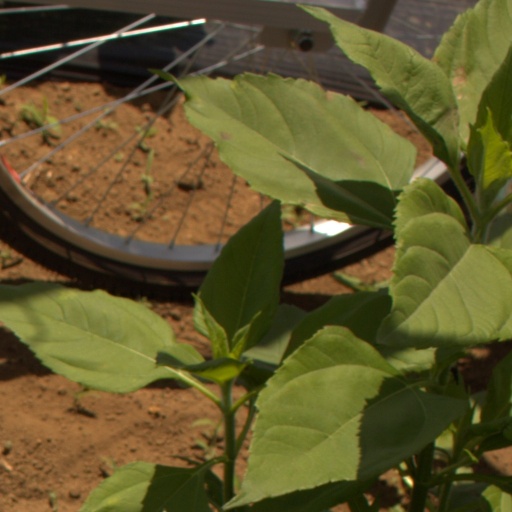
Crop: Jerusalem artichoke